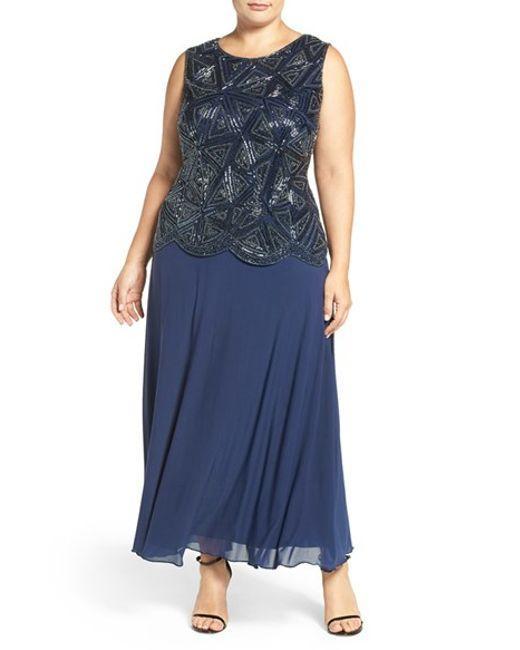
dunkelblaues ärmelloses Abendkleid mit Pailletten